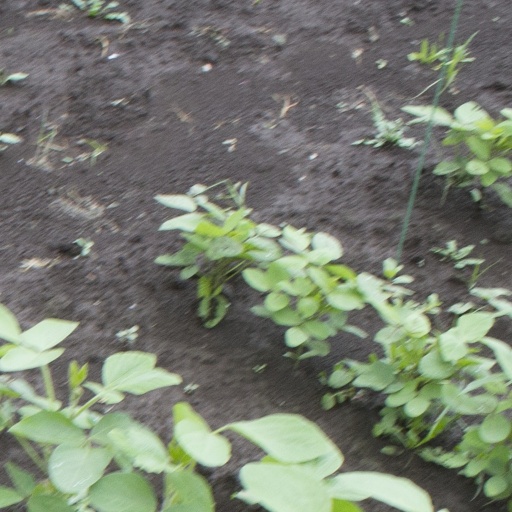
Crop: soybean